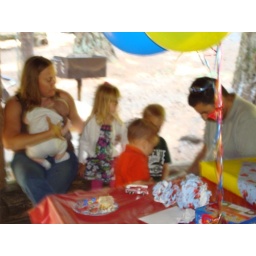
Michelle holding Owen, Evan in orange/red and Scott in gray shirt